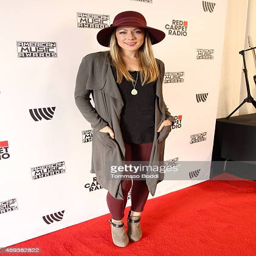
folk rock artist attends award at theater